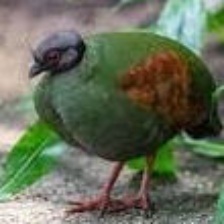
Species: CRESTED WOOD PARTRIDGE
Scientific name: ROLLULUS ROULOUL
ImageNet parent category: partridge